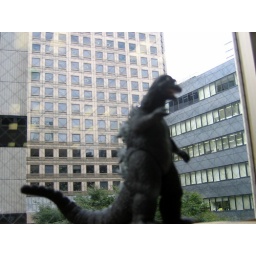
Our office building under attack